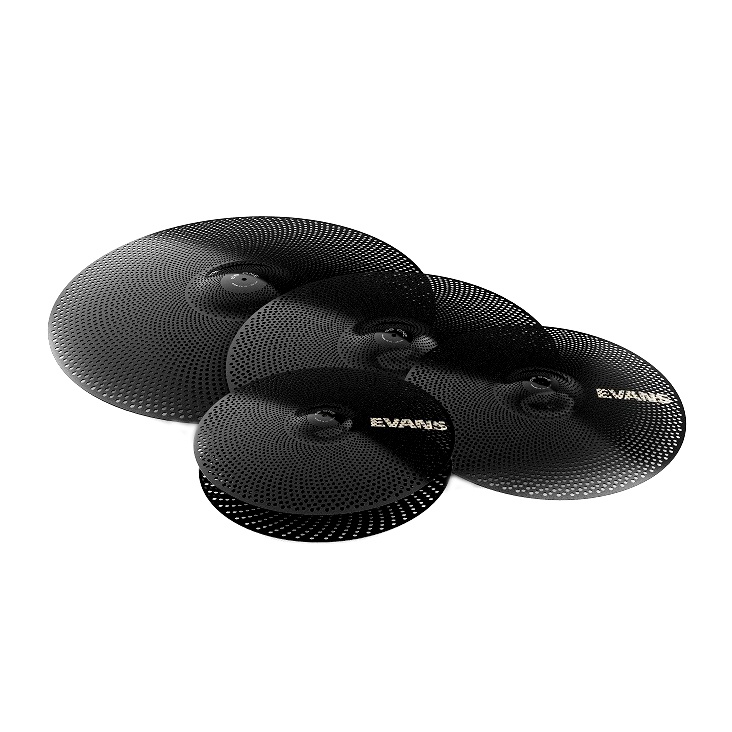
ECP-DB-1 DB ONE Cymbal-Set 14", 16", 18", 20" ECP-DB-1
Evans dB ONE Low Volume cymbalpaket (14",16",18",20") - ECP-DB-1. De första cymbalerna med Evans logo och dBalance-teknik. dB ONE cymbaler har ett spiralperforerat volymreduceringssystem, stansat i en nanobelagd rostfri legeringsyta. Detta tillvägagångssätt för dämpning uppnår ett ljud och resonans som är lika artikulerat som många fullvolymset, men med 80 % mindre volym. Evans dB ONE cymbaler med låg volym låter dig spela och öva naturligt, när och var du vill. Storlekar: 14"Hihat, 16" Crash, 18" Crash, 20" Ride. Designad för perfekt ljudbalans med Evans dB ONE Mesh trumskinn. dB ONE cymbalerna bibehåller än naturlig akustisk ton och känsla, men med mycket mindre volym. Cymbalerna låter dig spela naturligt utan att behöva ändra din teknik. Tillverkade i Kina.
Brand: Evans
Category: Arts & Entertainment > Hobbies & Creative Arts > Musical Instruments > Percussion > Drum Kits > Crash Cymbal Drum Kits